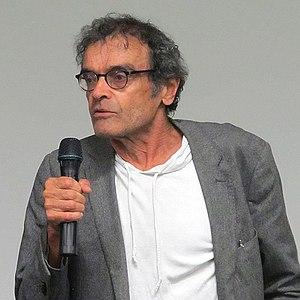
Harun Farocki, né le 9 janvier 1944 à Neutitschein, dans le Protectorat de Bohême-Moravie, et mort le 30 juillet 2014, est un réalisateur allemand.